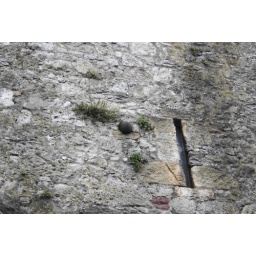
A cannon ball stuck in the castle wall.